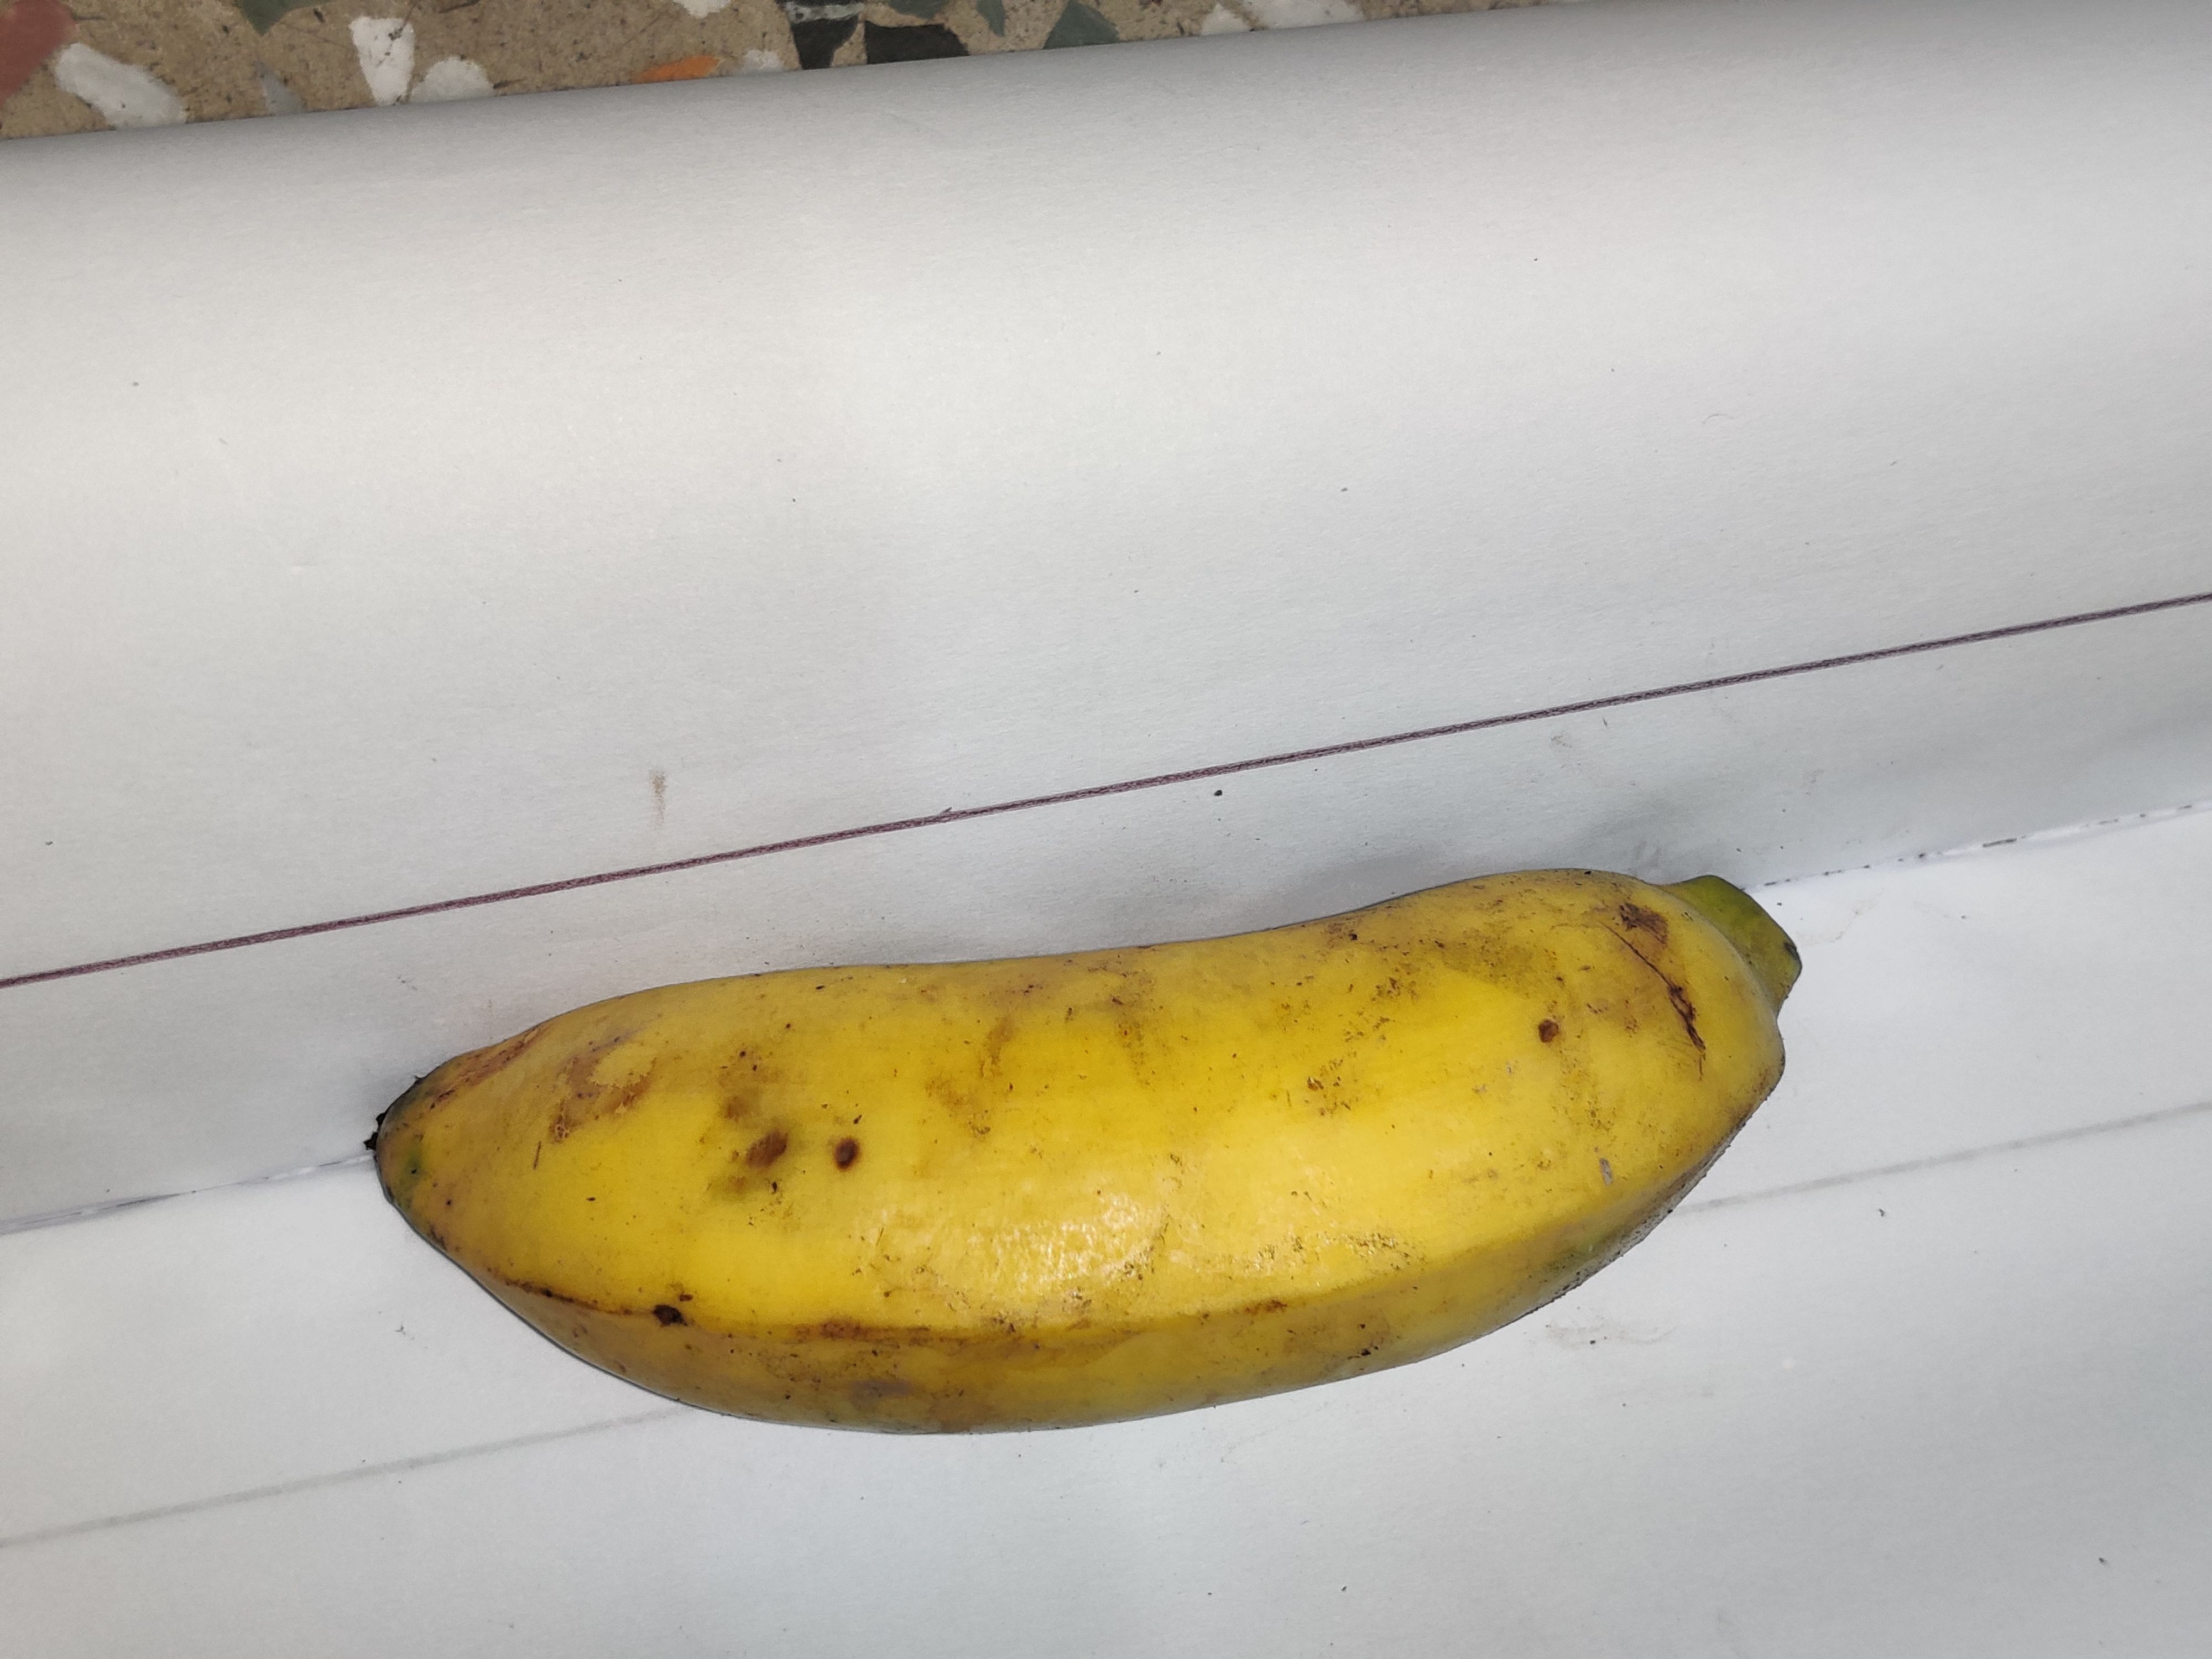
Fruit: banana
Grade: 1st-grade